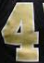
Number: 4